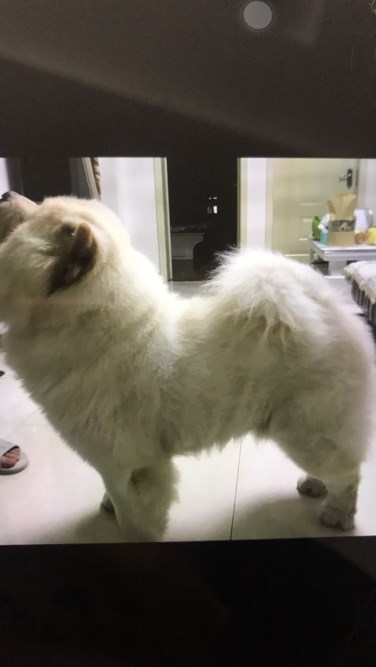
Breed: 329-n000119-chow